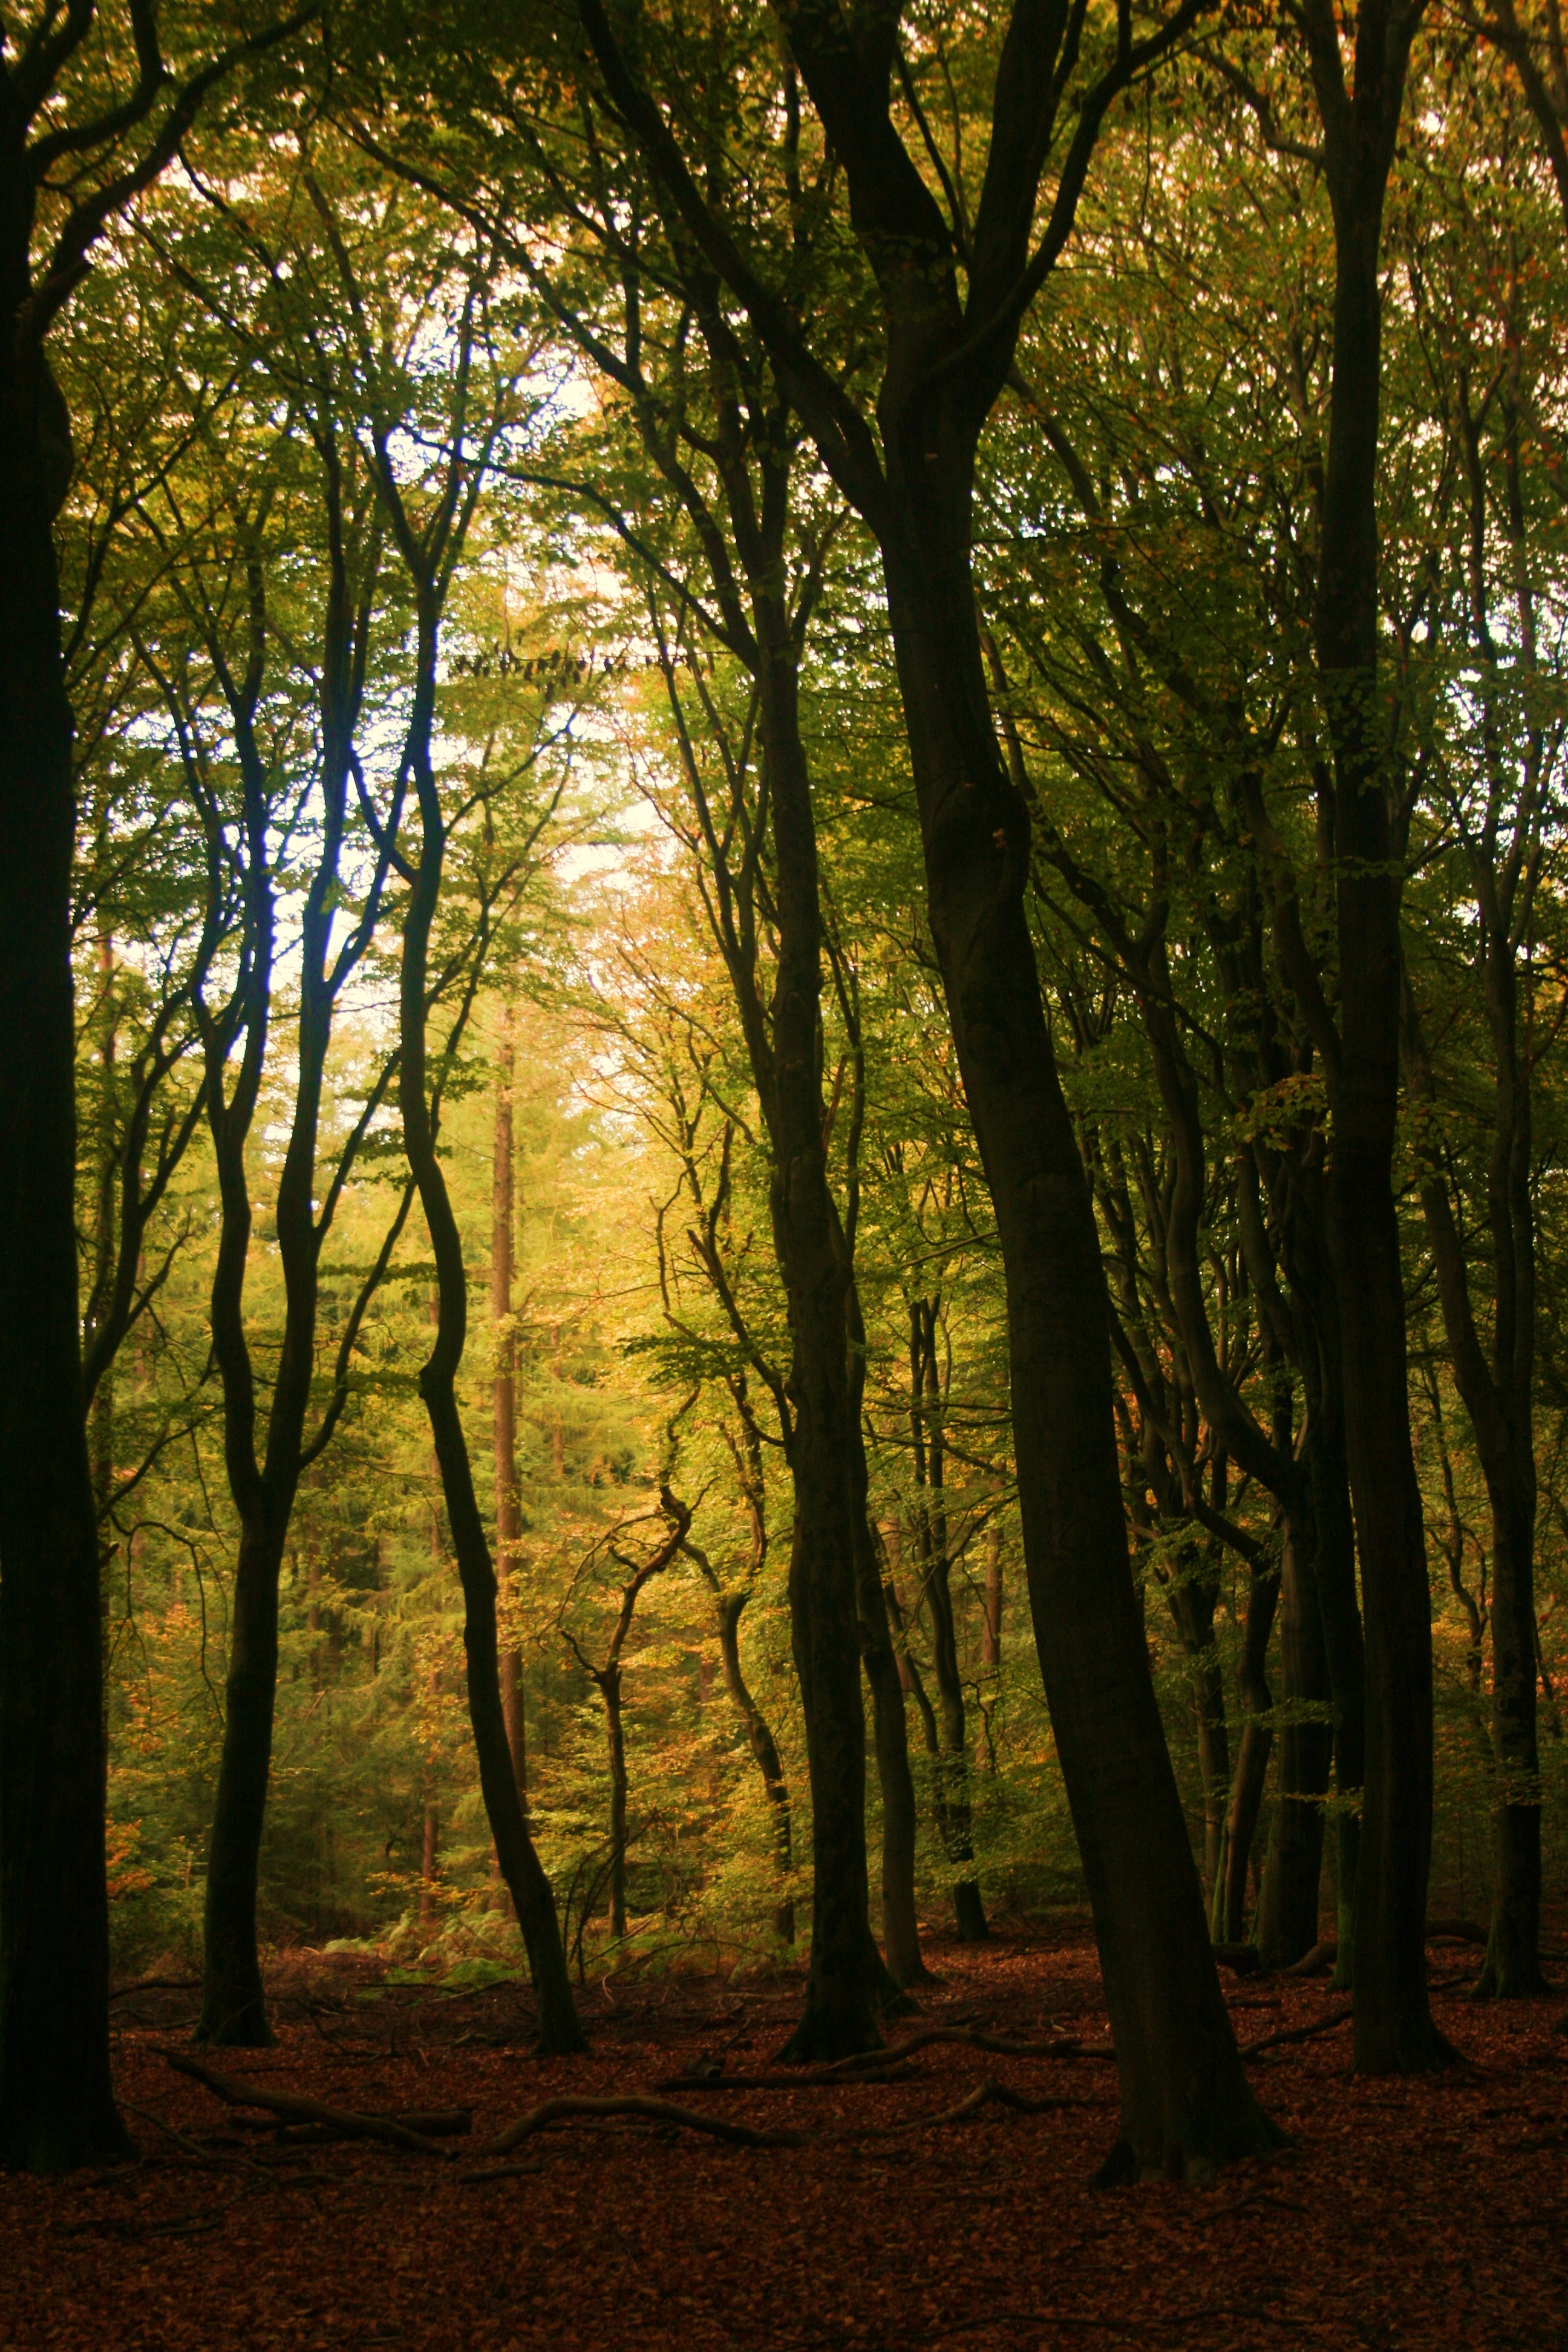
tree, nature, forest, branch, plant, sunlight, morning, leaf, green, autumn, season, deciduous, grove, woodland, habitat, ecosystem, natural environment, atmospheric phenomenon, woody plant, temperate broadleaf and mixed forest